Crisp sandwich

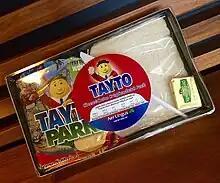
Aer Lingus Tayto crisp sandwich pack

A crisp sandwich (in British English and Irish English) is a sandwich with crisps as the only filling, or combined with other ingredients. In addition to the crisps, any other common sandwich filling (meat, cheese, lettuce, tomato, etc.) may be added.